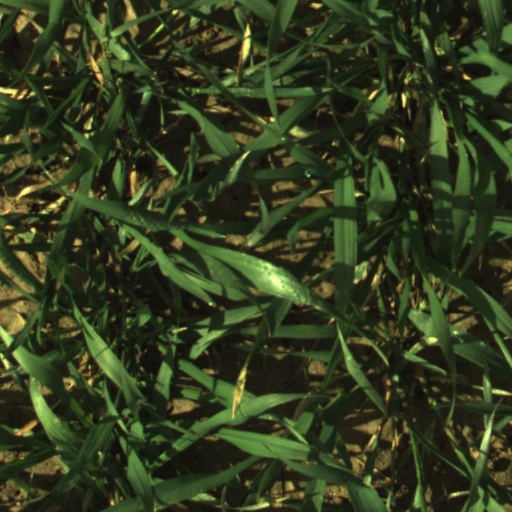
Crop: wheat